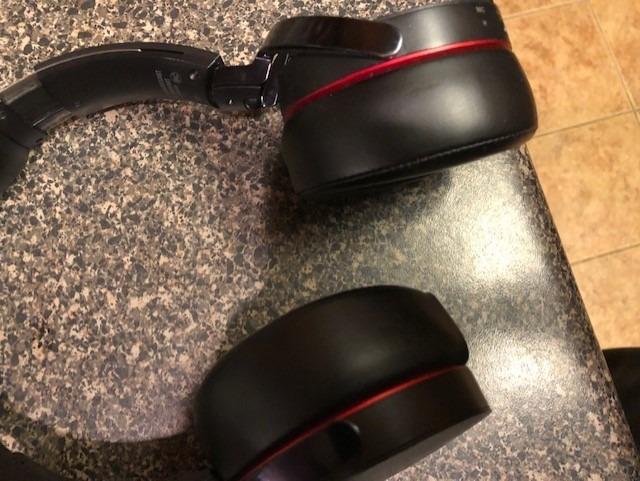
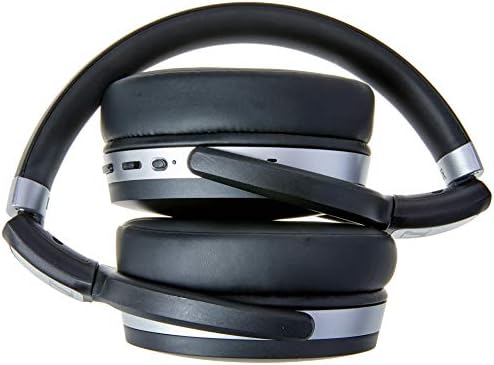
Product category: headphones
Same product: no